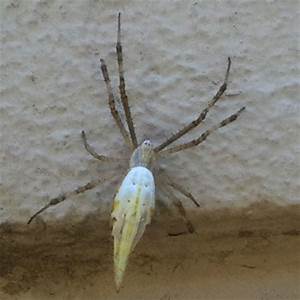
Label: ragno